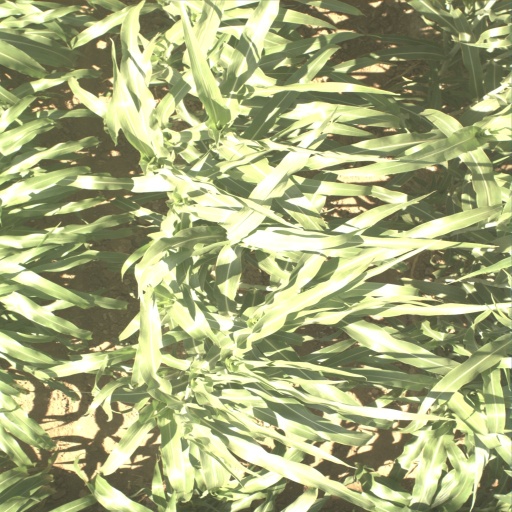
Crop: sorghum